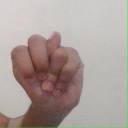
अक्षर: न